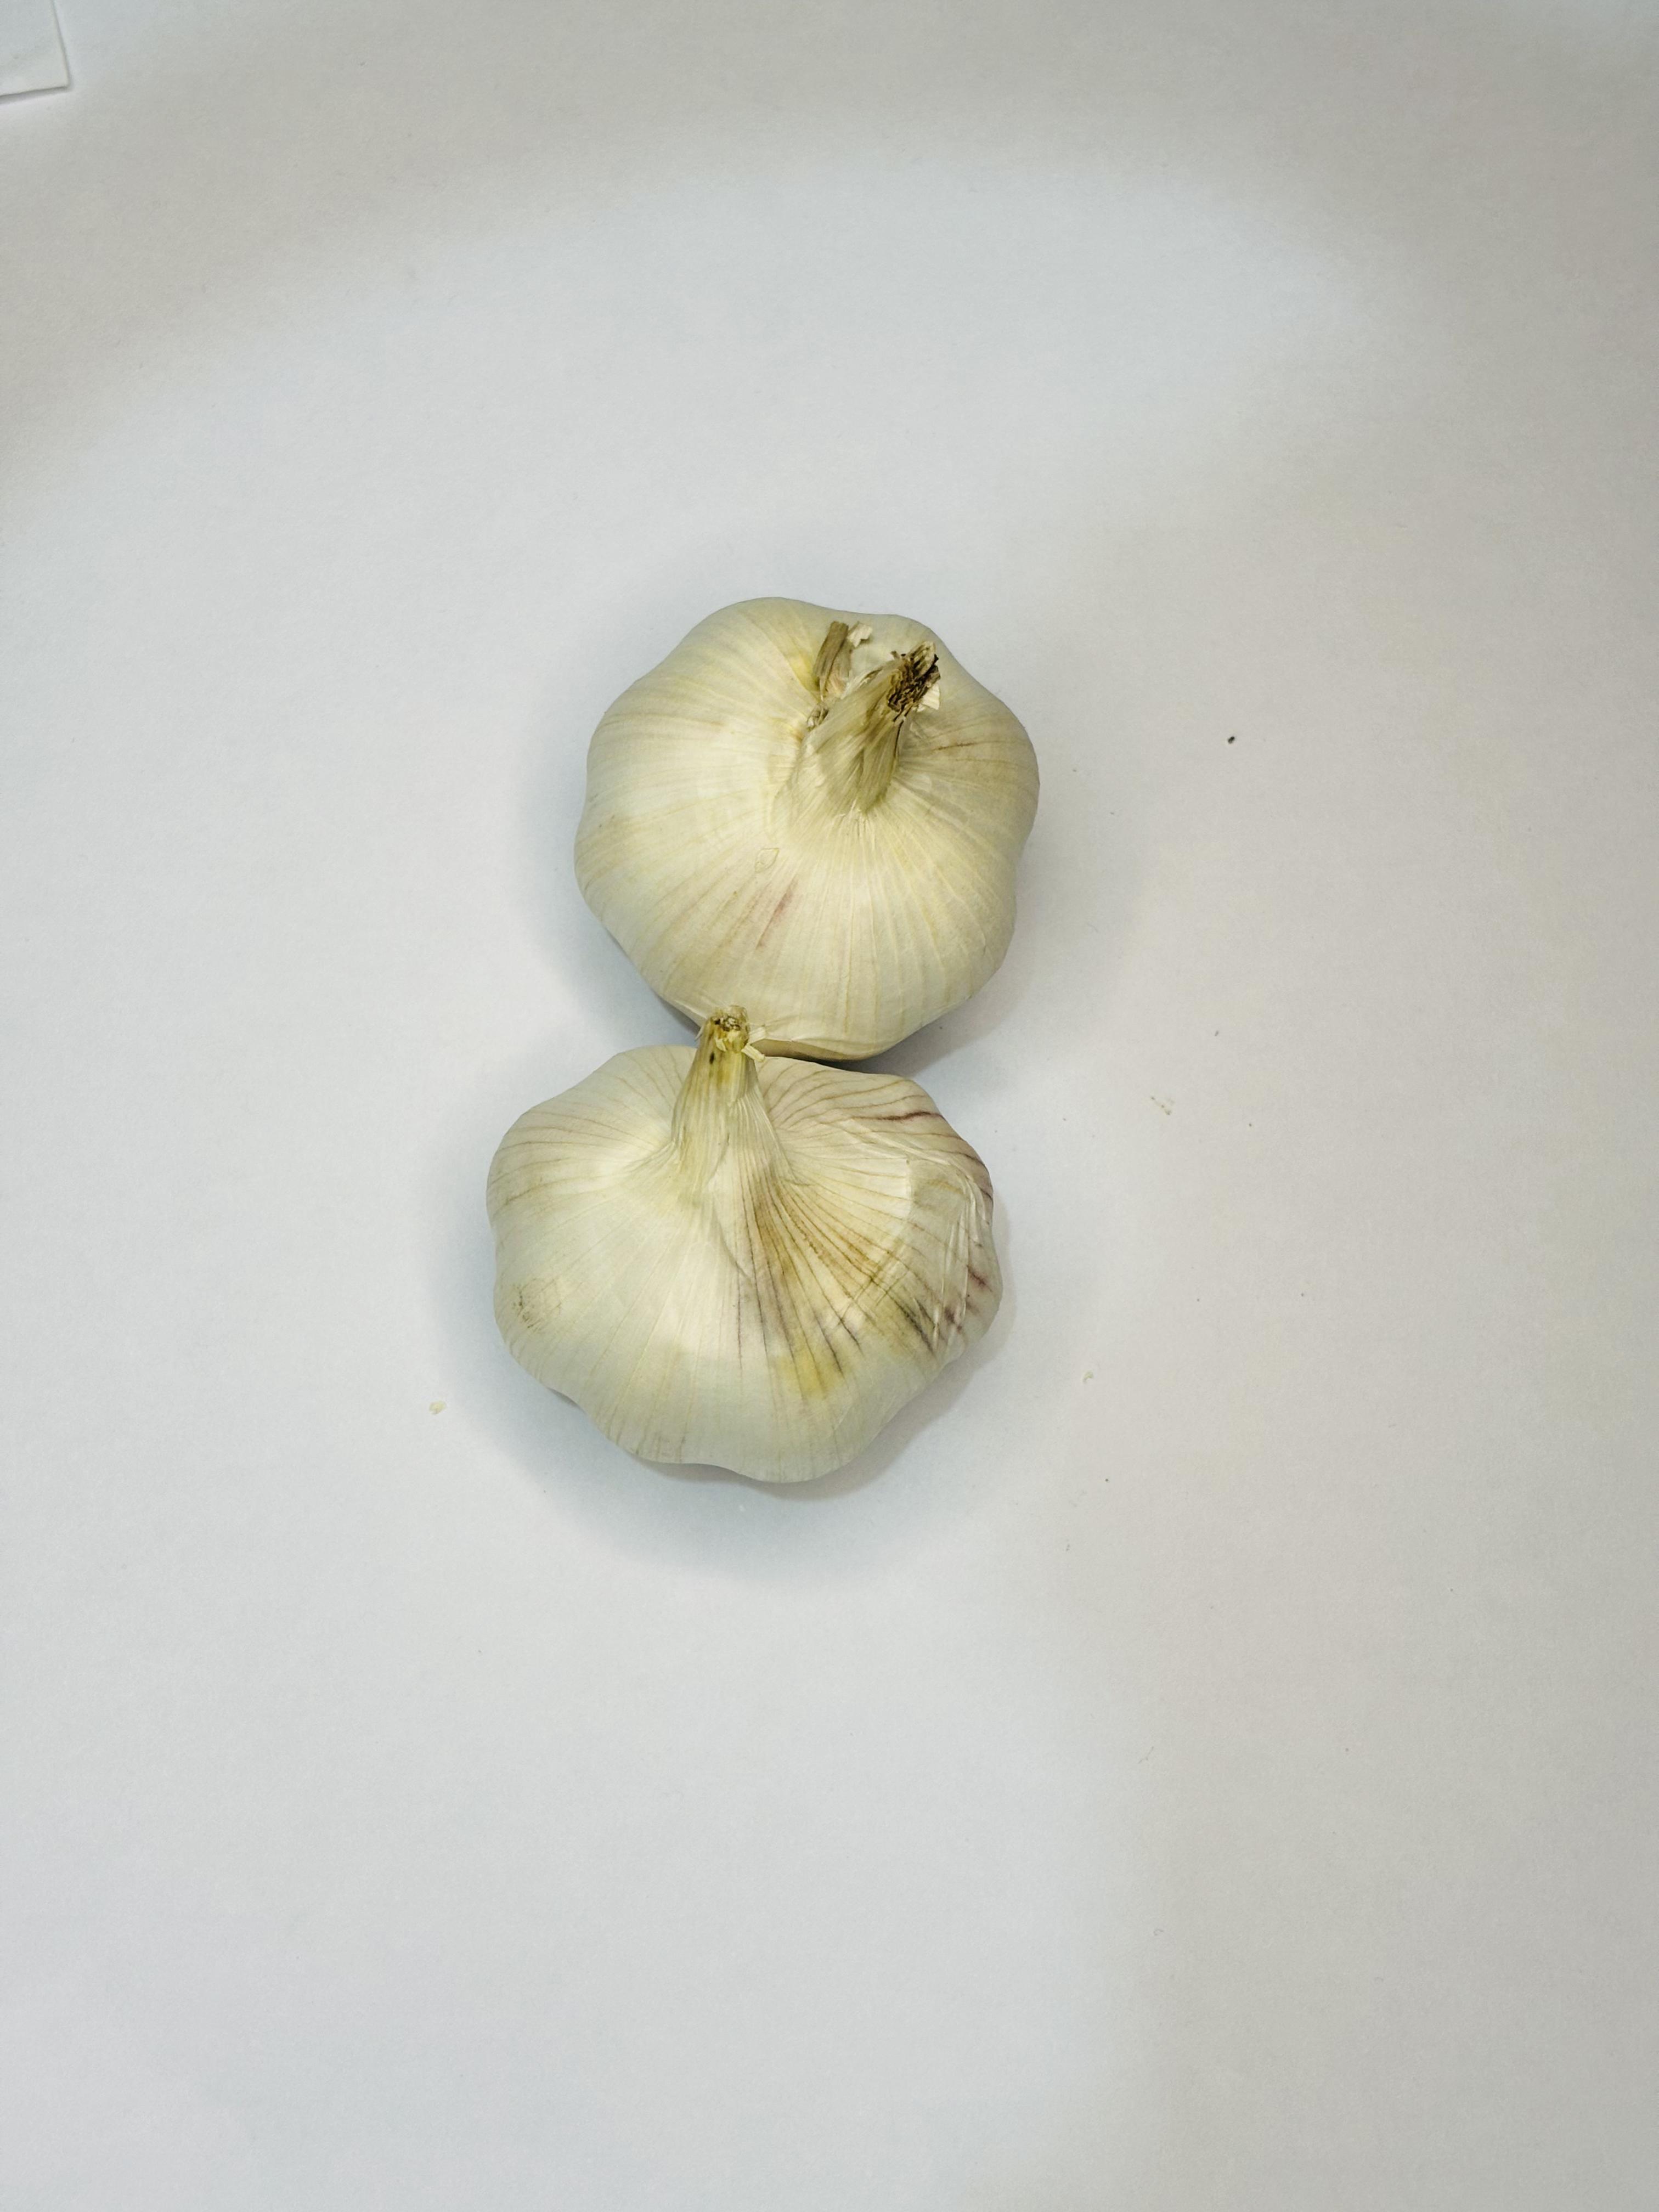
Label: Garlic